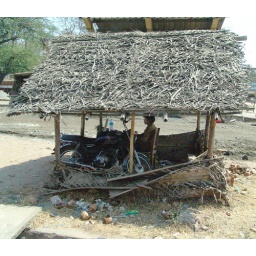
Another day in the office on the road to Coonoor 088